New York Institute of Technology

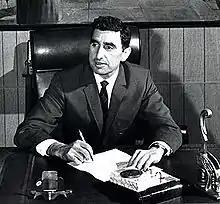
NYIT's first president, Alexander Schure

In 1910, the New York Institute of Technology's predecessor, New York Technical Institute, opened. In 1955, the New York Institute of Technology opened under a provisional charter granted by the New York State Board of Regents to NYIT. Its first campus opened at 500 Pacific Street in Brooklyn, New York. The founders of NYIT, and in particular, Alexander Schure, started NYIT based on the European polytechnic university model, with the mission of offering career-oriented professional education, providing all qualified students access to opportunity, and supporting applications-oriented research. Schure later served as NYIT's first president. In the higher education community at the time, a debate arose around the concern that humanities studies would be overshadowed by too much emphasis on science and engineering. NYIT's goal was to create a balance between science/engineering and a liberal arts education, and ever since, it has been focusing on this model to prepare students for current and future careers.